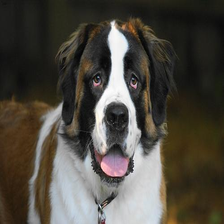
Species: dog
Breed: saint bernard